Om (1995 film)

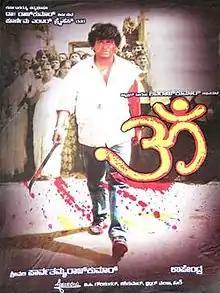
Theatrical re-release poster

Om, stylized as ॐ, is a 1995 Indian Kannada-language action crime film written and directed by Upendra. The film was produced by Parvathamma Rajkumar under the production company Sri Vajreshwari Combines. The film stars Shiva Rajkumar and Prema with Srishanthi, G. V. Shivanand, Sadhu Kokila in supporting roles with real-life gangsters - "Bekkina Kannu" Rajendra, Tanveer, "Korangu" Krishna and Jedaralli Krishnappa - portraying the role of gangsters in a small but important portion of the movie.